Seat belt

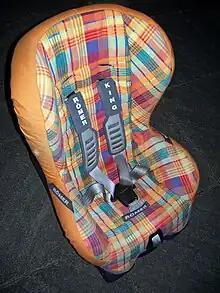
This child car seat has its own belting system.

Five-point harnesses are typically found in child safety seats and in racing cars. The lap portion is connected to a belt between the legs and there are two shoulder belts, making a total of five points of attachment to the seat. A 4-point harness is similar, but without the strap between the legs, while a 6-point harness has two belts between the legs. In NASCAR, the 6-point harness became popular after the death of Dale Earnhardt, who was wearing a five-point harness when he suffered his fatal crash. As it was first thought that his belt had broken, and broke his neck at impact, some teams ordered a six-point harness in response.